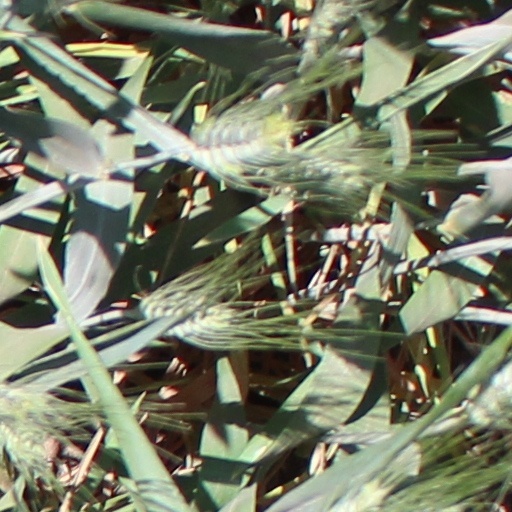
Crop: wheat